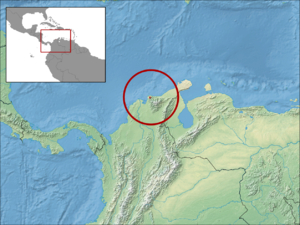
Santamartamys rufodorsalis, ou rat arboricole à crête rousse, est un rongeur de la famille des Echimyidae. C'est l'unique espèce connue du genre monotypique Santamartamys. Seulement trois spécimens ayant été découverts entre 1898 et 2011, très peu de choses sont connues sur le comportement et la distribution de ce mammifère endémique de la côte de la mer des Caraïbes, en Colombie. Pouvant atteindre 48 centimètres de long depuis la tête jusqu'au bout de la queue, Santamartamys rufodorsalis est un animal nocturne.